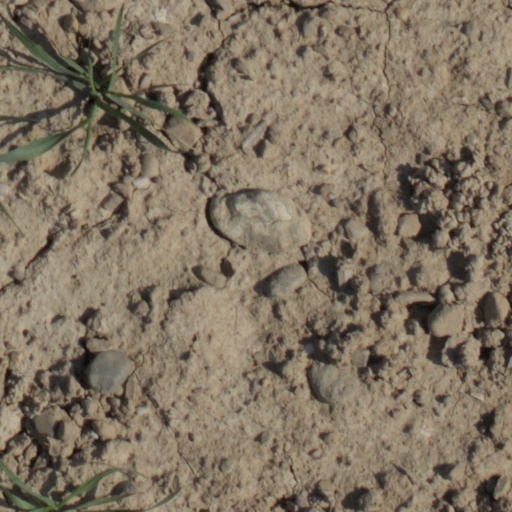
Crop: wheat